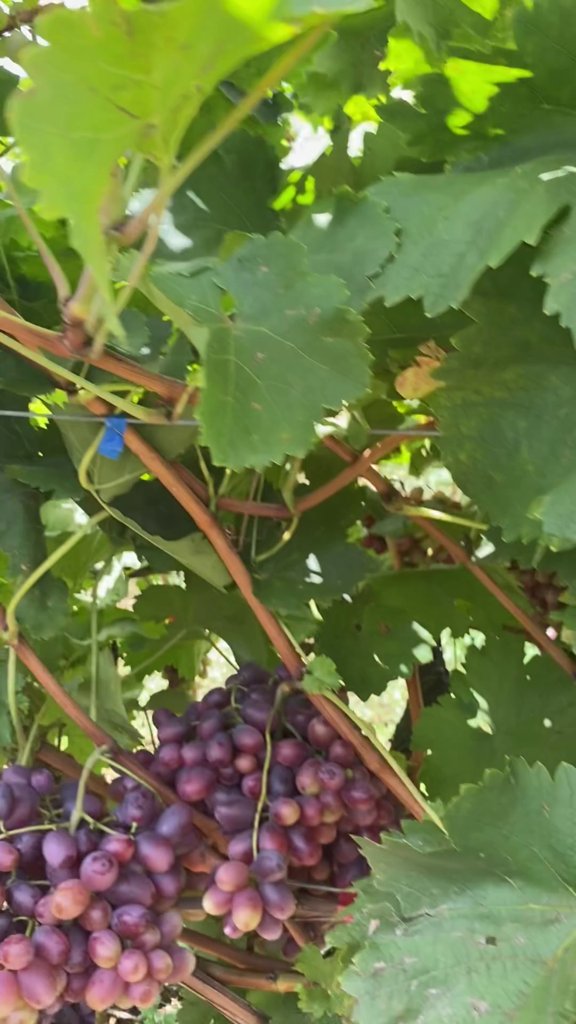
Berries visible: 85
Grape clusters: 2